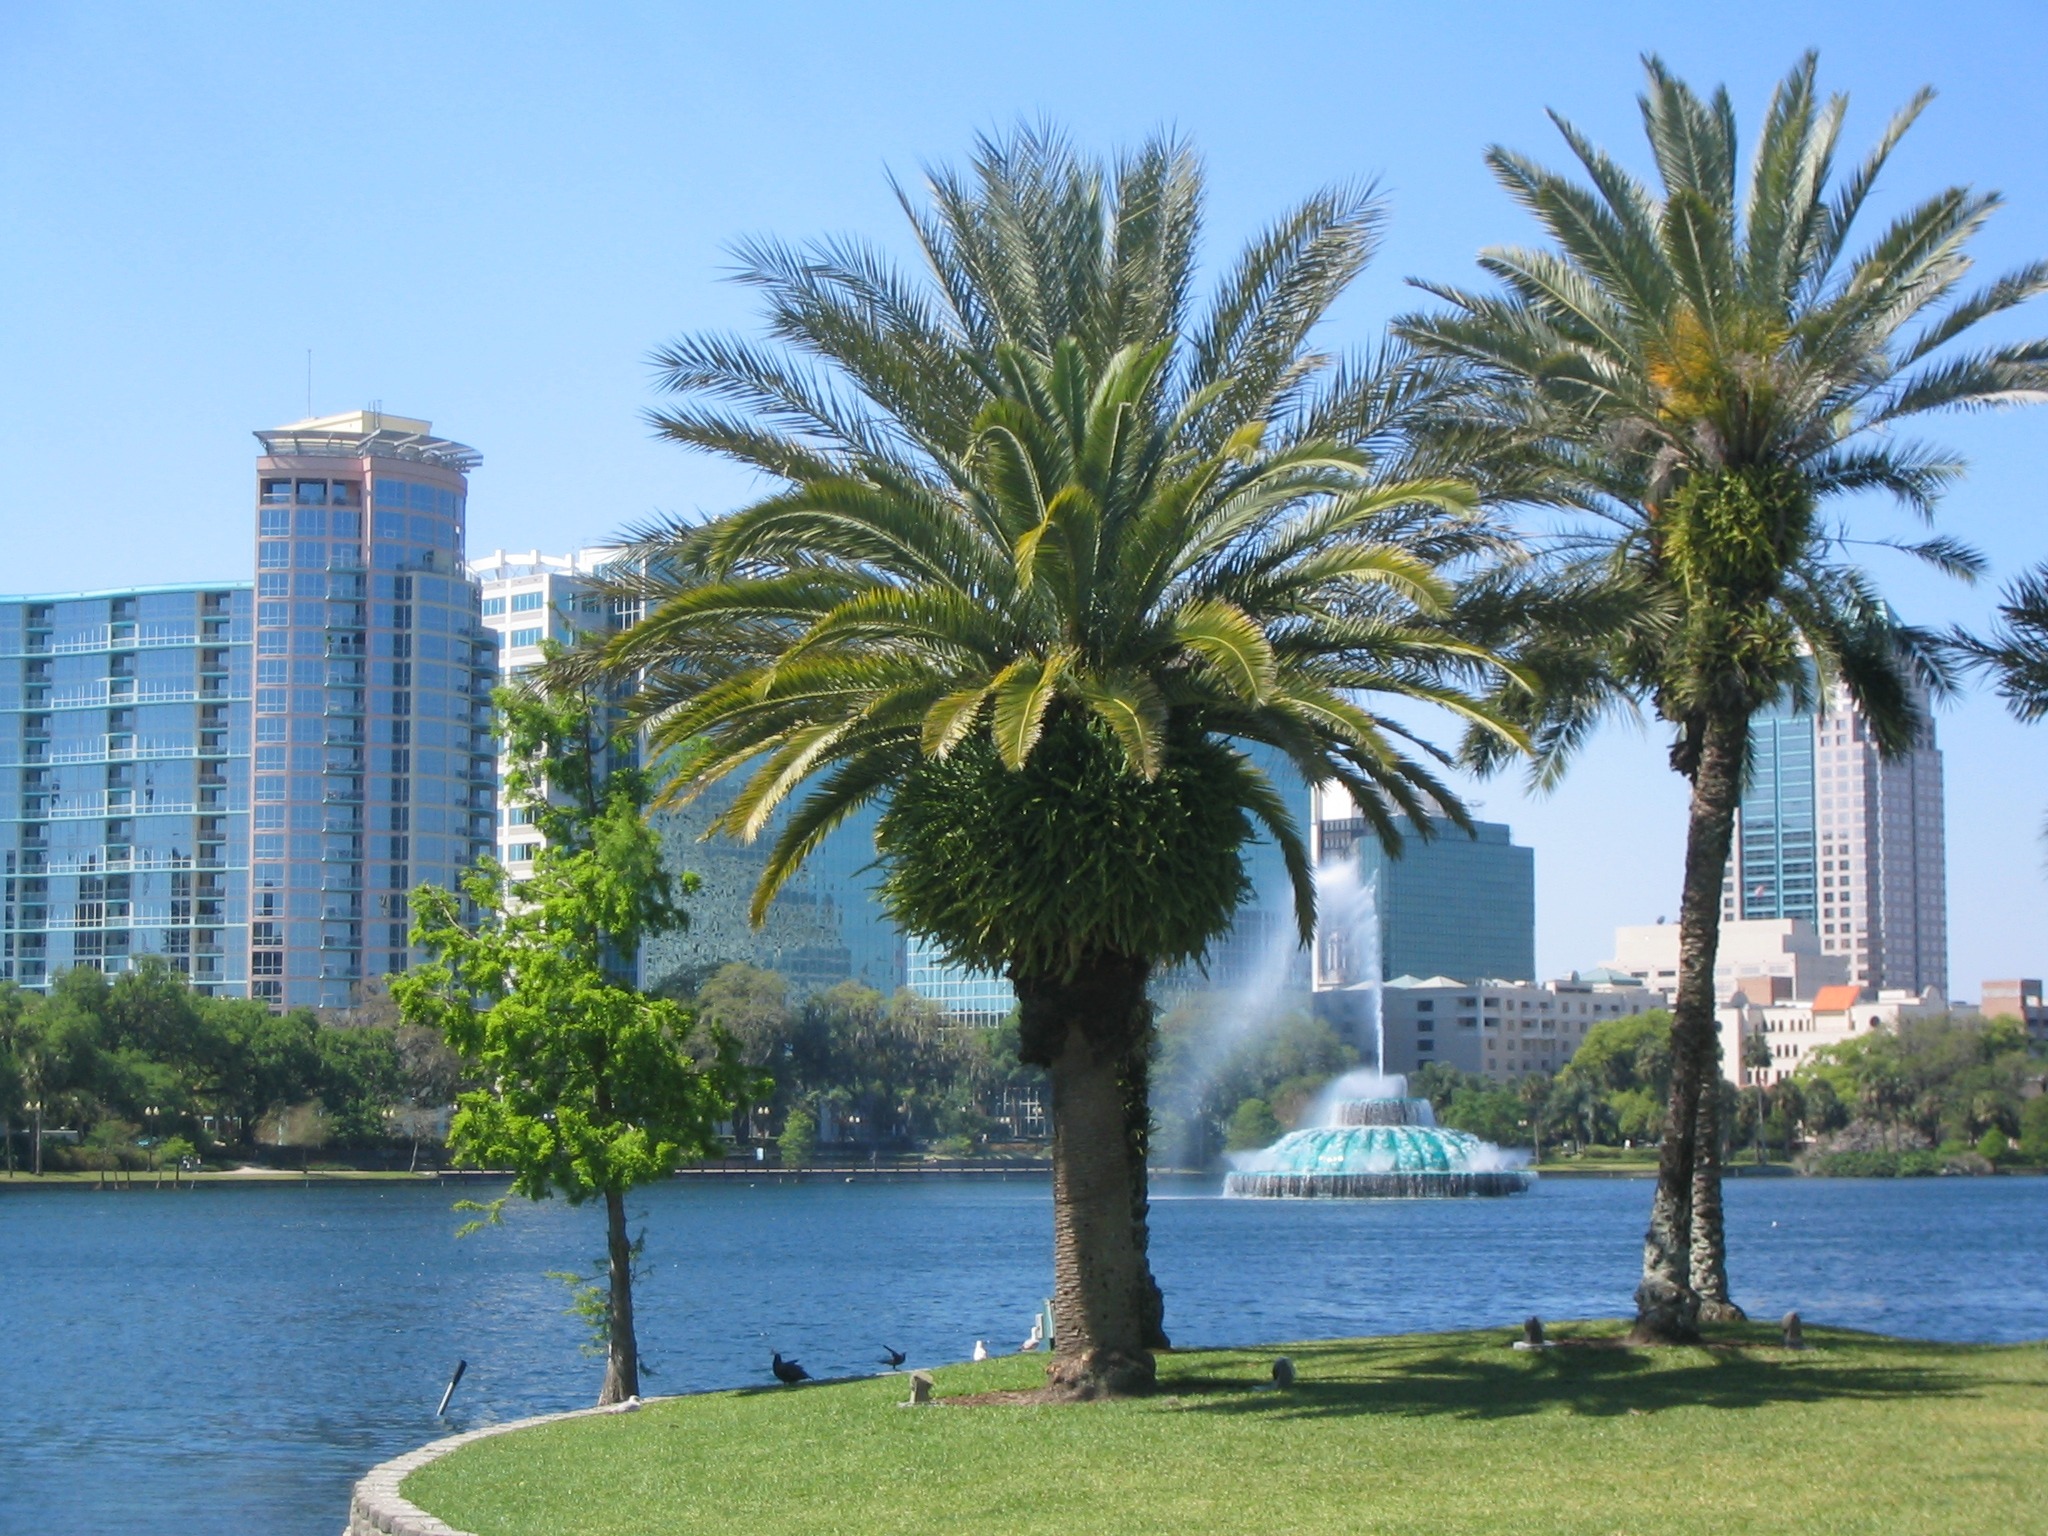
beach, tree, plant, vacation, usa, property, resort, florida, orlando, condominium, flowering plant, date palm, woody plant, land plant, arecales, palm family, borassus flabellifer